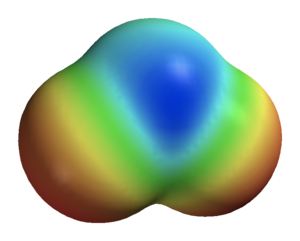
En chimie, le modèle compact est un mode de représentation des molécules en trois dimensions dans lequel les atomes sont représentés par des sphères dont le rayon est proportionnel au rayon atomique et dont la distance entre les centres de deux sphères est proportionnelle à la distance entre les noyaux des atomes représentés par ces sphères, toutes ces distances étant reproduites à la même échelle. Les atomes de différents éléments chimiques sont généralement représentés par des sphères de couleurs différentes, chacune de ces couleurs identifiant l'un de ces éléments.